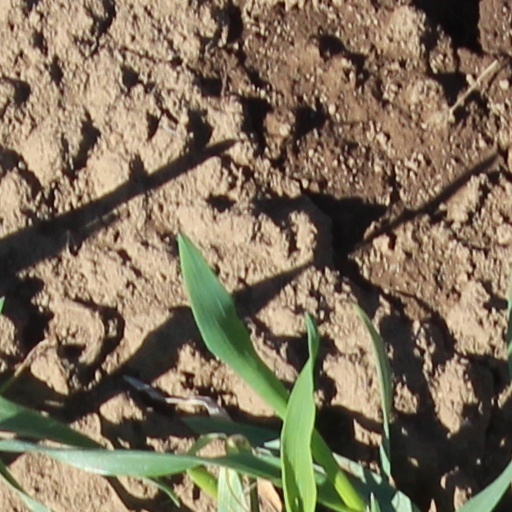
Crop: wheat